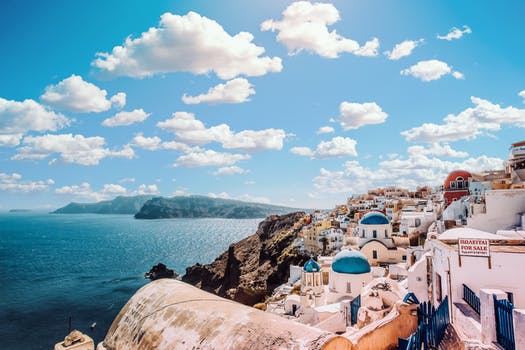
Label: No Watermark